Transylvanian Saxon culture

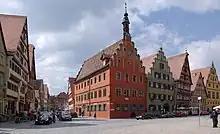
The annual gathering of Transylvanian Saxons is held in Dinkelsbühl, Bavaria, southern Germany in May.

Haferland is the name of the Transylvanian Saxon cultural festival which unfolds over a period of time of one week. The festival has been attended by both Romanians and foreign tourists as well. Another noteworthy historical Transylvanian Saxon festival is the Crown Festival. There is also the annual gathering (or Pentecost) of the Transylvanian Saxons held in the small Bavarian town of Dinkelsbühl in southern Germany. The respective festival is held annually in May.